Magilumiere Co. Ltd.

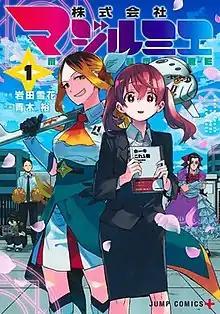
First volume cover, featuring Hitomi Koshigaya, Kana Sakuragi (front), Kazuo Nikoyama, Kaede Midorikawa, and Kouji Shigemoto (back)

, also known in English as Magilumiere Magical Girls Inc., is a Japanese manga series written by Sekka Iwata and illustrated by Yu Aoki. It was serialized on the "Shōnen Jump+" website and mobile app from October 2021 to July 2025. As of June 2025, the series' individual chapters have been collected into seventeen volumes by Shueisha. Shueisha also publishes the series in English on their "Manga Plus" website and app. An anime television series adaptation produced by Moe and J.C.Staff aired from October to December 2024. A second season is set to premiere in 2026.